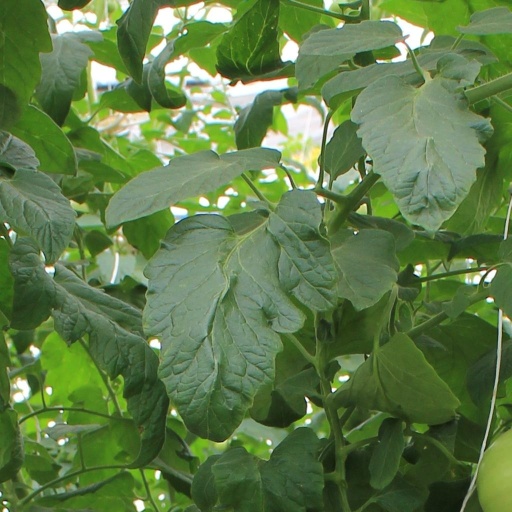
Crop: tomato